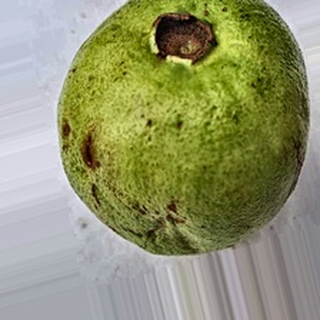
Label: guava_fruit_fly